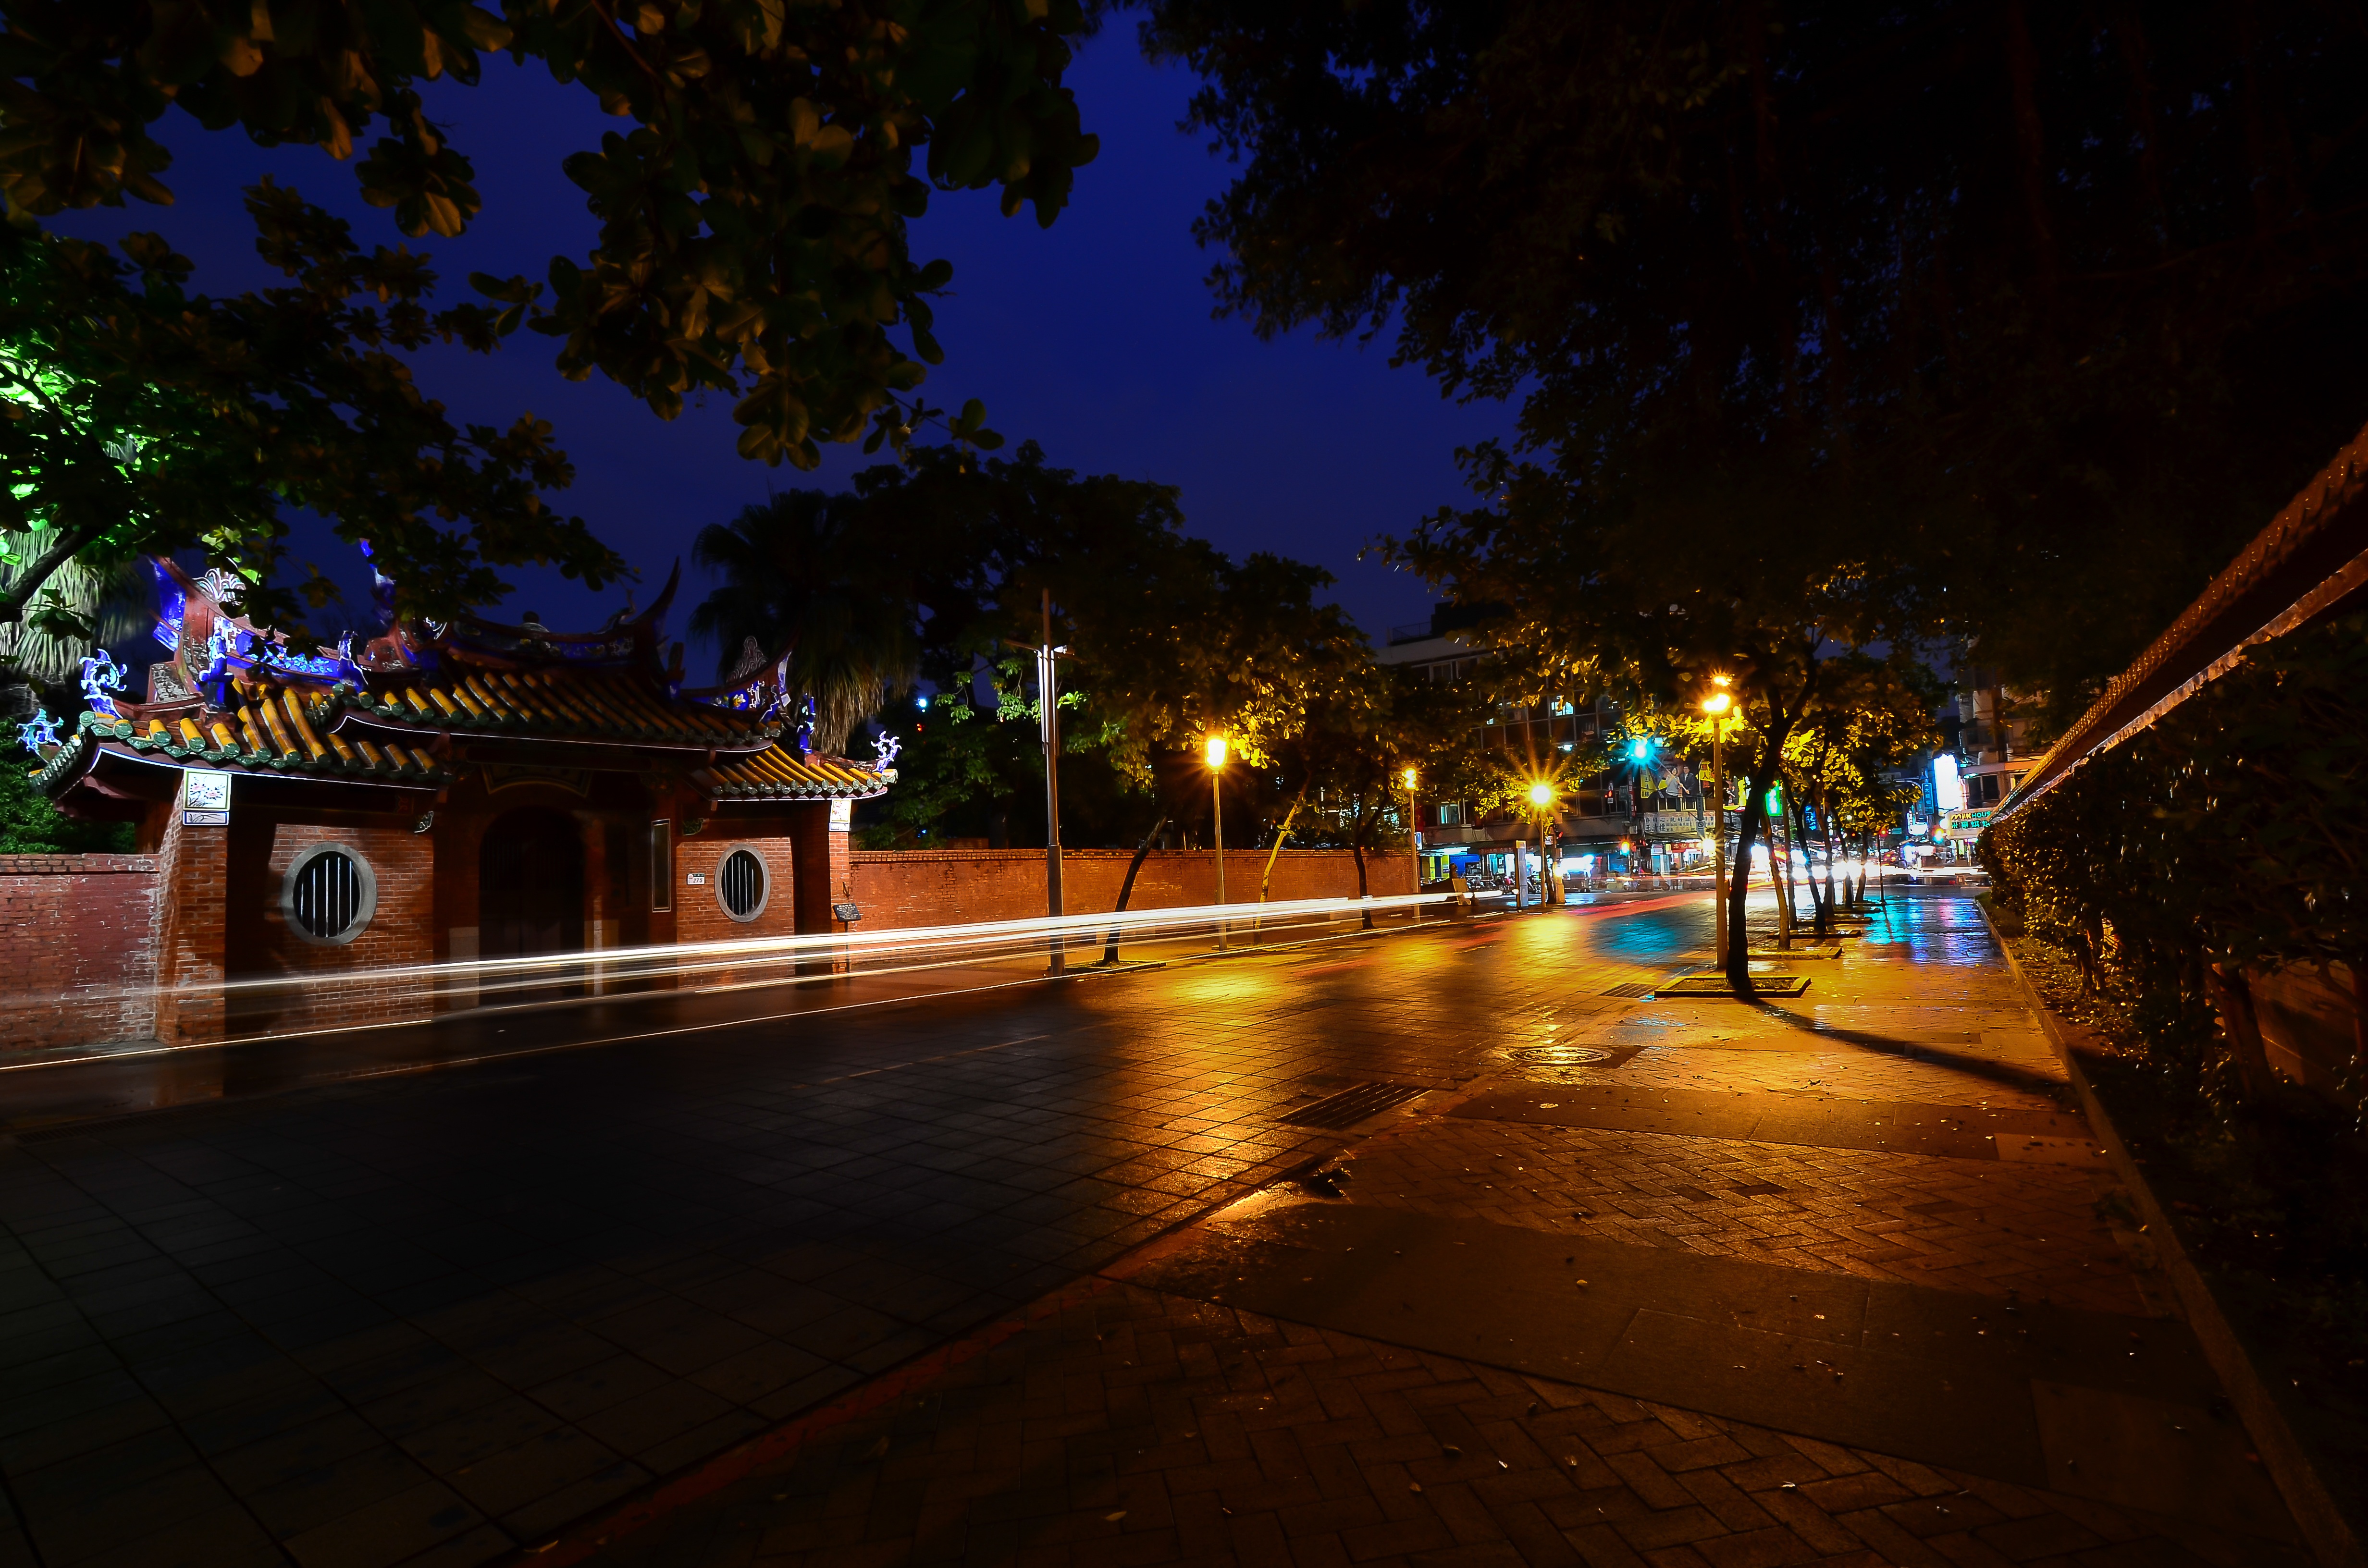
light, street, night, morning, cityscape, dusk, evening, darkness, lighting, rails, taipei, night view, confucian temple, light trails, urban area